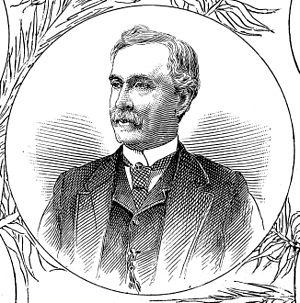
Joseph Reid Anderson est ingénieur civil américain, industriel, et soldat. Au cours de la guerre de Sécession, il sert comme général confédéré, et sa Tredegar Iron Company est une source importante de munitions et d'engins pour l'armée des États confédérés. Commençant comme une petite forge et une usine de laminage dans le milieu des années 1830, elle est une exploitation florissante en 1843, quand il la loue. Il achète finalement la société d'emblée en 1848, et transforme la Tredegar Iron Company avec force et de manière agressive en la plus grande et la plus significative usine sidérurgique du Sud. Lorsque la guerre de Sécession éclate, il entre dans l'armée en tant que brigadier général en 1861. Peu de temps après il est blessé, puis démissionne de l'armée retournant à la sidérurgie. C'est la principale et, pendant une grande partie de la guerre, la seule source de canons et de munitions de la Confédération, qui emploie près de 900 travailleurs, dont la plupart sont des esclaves. Son usine est confisquée par les États-Unis en 1865, mais elle lui est rendue en 1867, et il en reste le président jusqu'à sa mort.